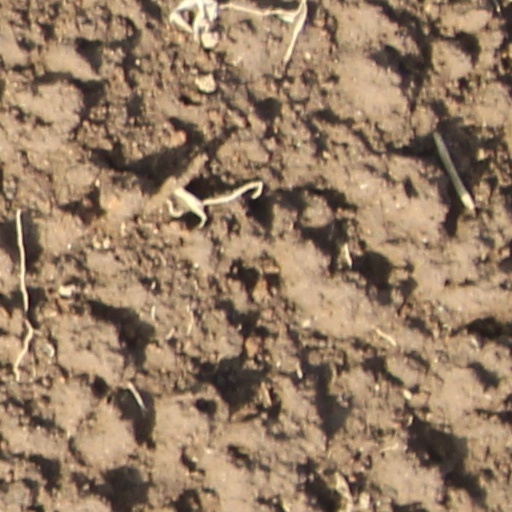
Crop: wheat